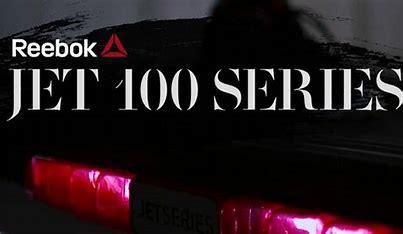
Brand: Reebok
Model: 100